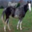
Label: horse